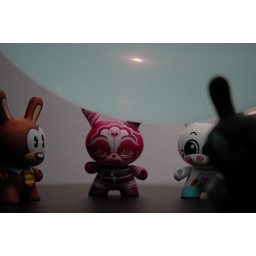
under a blue sky